Terri Attwood

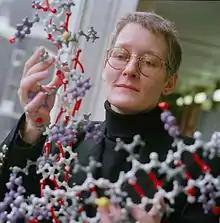

Teresa K. Attwood (born 20 November 1959) is a professor of Bioinformatics in the Department of Computer Science and School of Biological Sciences at the University of Manchester and a visiting fellow at the European Bioinformatics Institute (EMBL-EBI). She held a Royal Society University Research Fellowship at University College London (UCL) from 1993 to 1999 and at the University of Manchester from 1999 to 2002.